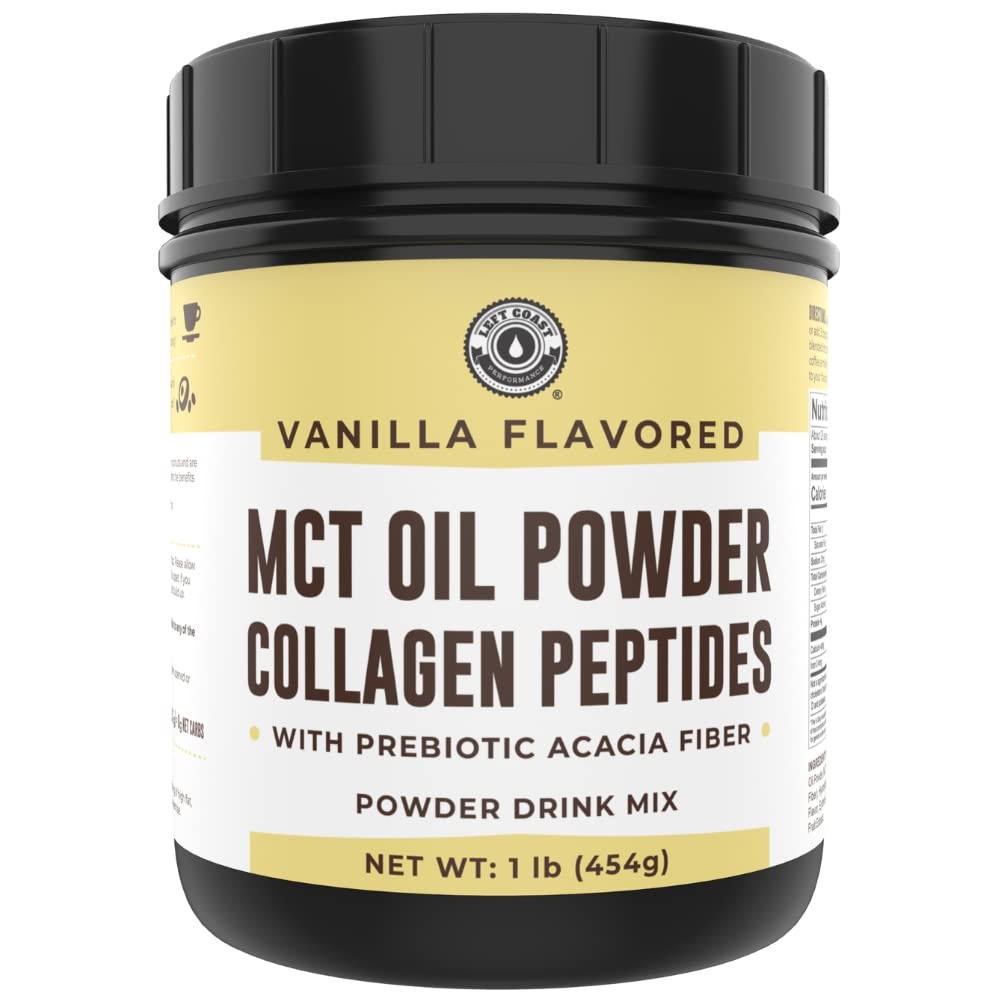
Item Name: Keto MCT Oil Powder + Collagen + Prebiotic Acacia Fiber, Vanilla Flavor, 16oz. MCT Oil Powder from Coconuts. Grass Fed Collagen, Perfect for Keto, 0 Net Carb, Stevia, Erythritol, Powdered Drink
Bullet Point 1: Premium Ingredients: MCT Powder (60/ 40, C8 /10) with GRASS FED COLLAGEN PEPTIDES and PREBIOTIC FIBRE - 10g of MCT Powder Oil, 5g of Collagen Peptide Powder PLUS Prebiotic Acacia Fibre with a rich vanilla taste. A must have for the Keto diet!
Bullet Point 2: Mixes Easily, Delicious Taste- Use 1-3 TSP in coffee | Use 2-3 TBSP in smoothies. We've perfected our sugar free sweetener blend. You won't believe it contains no sugar! Adjust according to your desired sweetness level.
Bullet Point 3: Perfect For Smoothies, Coffee, Shakes, Baking and Tea: Add 1-3 TSP to coffee for a rich vanilla creamer. Or add 2-3 TBSP into smoothies (a full scoop = 3 TBSP) to supercharge your day. In a rush? Add it directly to your favorite beverage for a quick shake on the go.
Bullet Point 4: Zero Sugar, 0g Net Carbs: Sweetened with our perfect blend of Organic Stevia, Erythritol and Monkfruit. This is not a low calorie food.
Product Description: <b><p> Net Carbohydrate Calculation for the Keto Diet = Carbohydrates (4g) - Dietary Fibre (2g) - Erythritol (1g) = 1g NET Carbs</b></p> <b><p>Sweetened with Stevia, Eryhritol and Monk Fruit</b></p> <p></p> <b><p>KETO MCT POWDER Oil with GRASS FED COLLAGEN PEPTIDES and PREBIOTIC FIBER</p></b> <p>Our MCT and Grass-Fed Collagen Powder contains 10g of MCT Powder and 5g of Hydrolyzed Collagen Peptides per serving. </p> <b><p>NEW TO MCT OIL?</b></p> <p> Start slow, if you're new to MCT oil a full scoop size may upset your stomach. We recommend starting with a TBSP before moving up to a full size scoop</p> <b><p>100% Guarantee</b></p> <p>Our promise is simple, if you don't like the product for any reason, let us know and we'll provide a full refund.</p> <b><p>MADE IN THE USA</p></b> <p>We're proud to design, formulate and manufacturer all of our products in GMP facilities in America.</p> <b><p>IMPORTANT INFORMATION</b></p> <p>If the heat induction seal is broken or tampered with in anyway please contact our support directly for a full refund. Additionally if you experience any adverse side effects, discontinue using the product and contact us for a full refund.</p>
Value: 16.0
Unit: Ounce

Price: 37.99